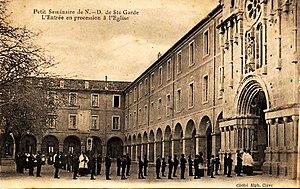
Petit séminaire de Sainte-Garde
Saint-Didier est une commune française située dans le département de Vaucluse, en région Provence-Alpes-Côte d'Azur.